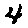
Label: 4